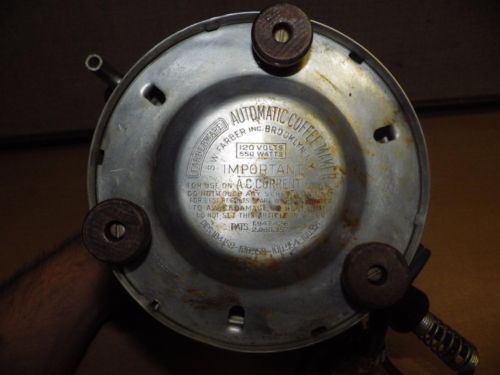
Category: coffee maker